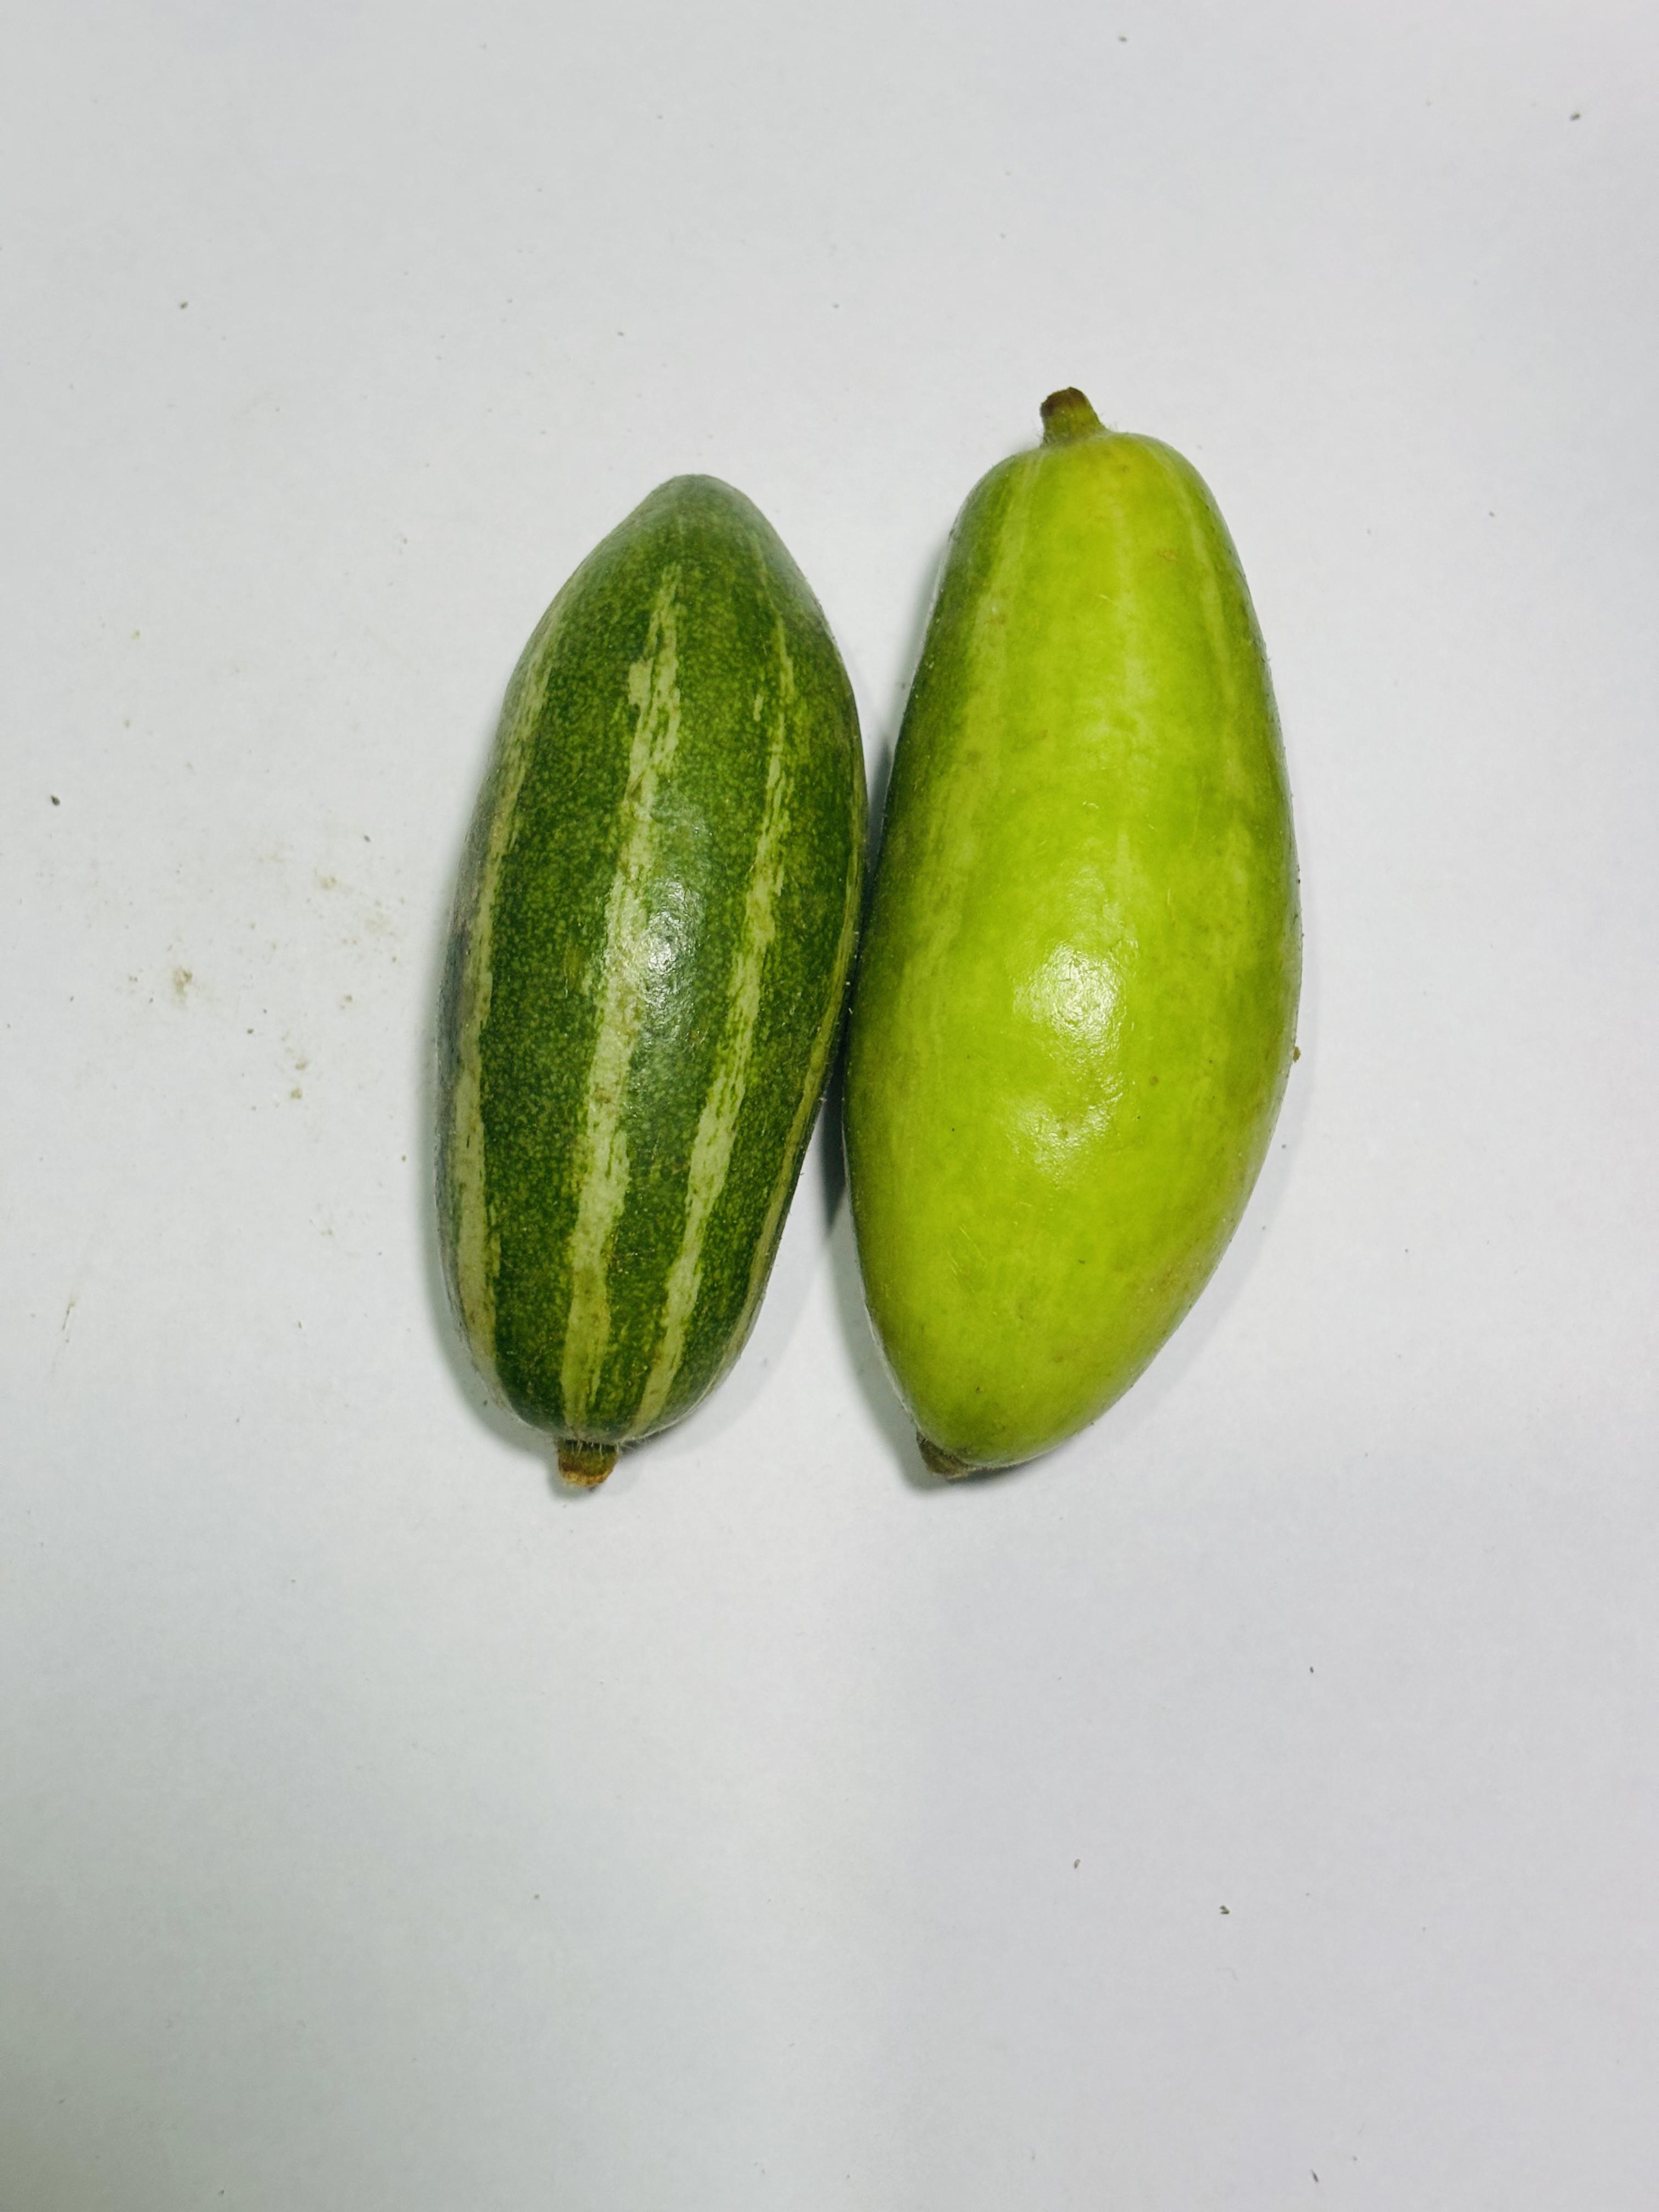
Label: Pointed gourd